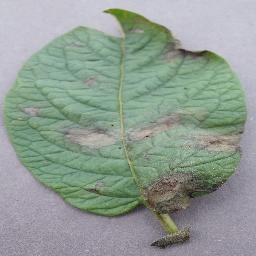
Label: Potato___Late_blight